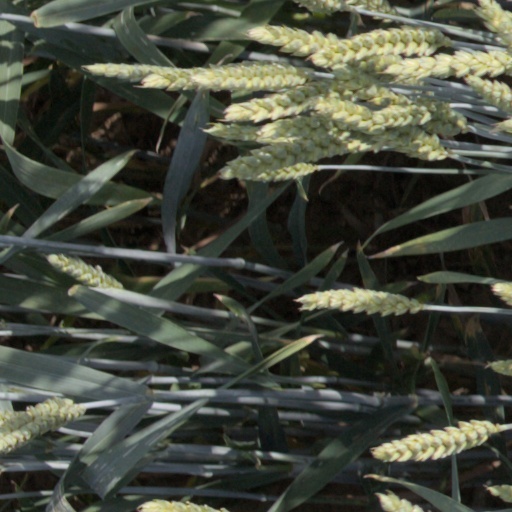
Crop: wheat